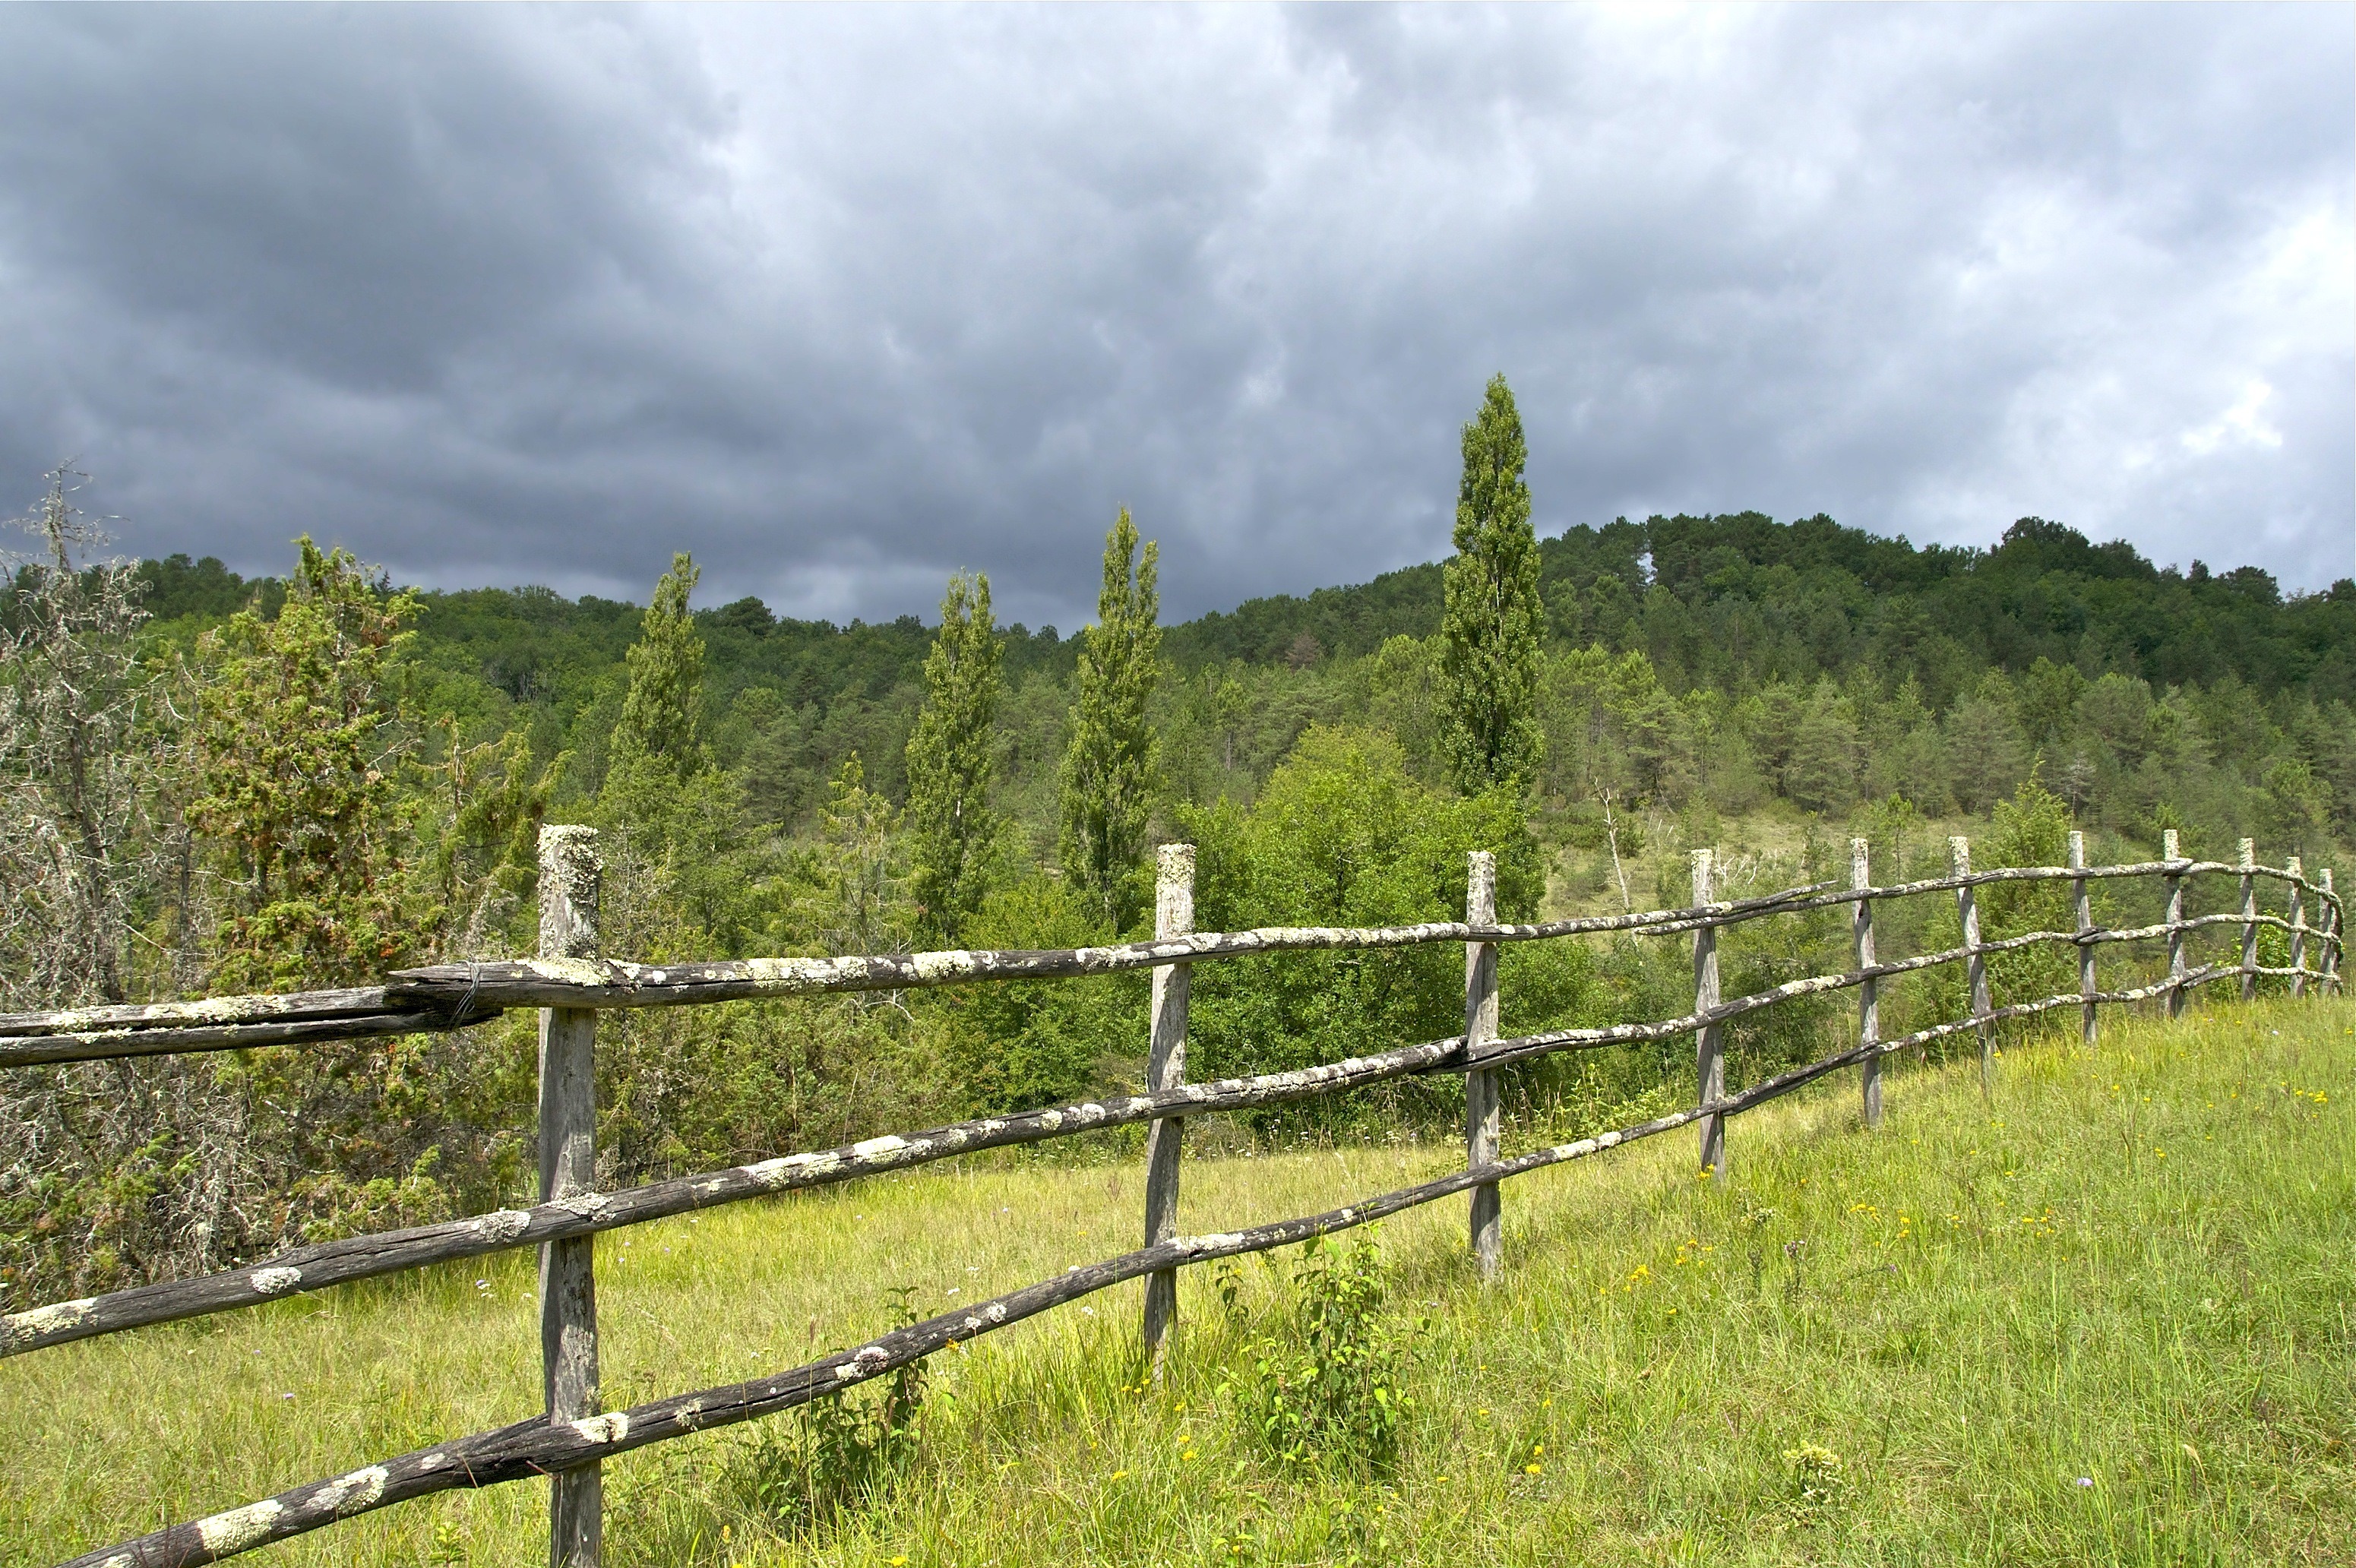
landscape, tree, forest, grass, fence, sky, vineyard, field, farm, meadow, countryside, country, summer, france, rural, green, pasture, agriculture, trees, woods, clouds, fields, shrub, rural area, outdoor structure, home fencing